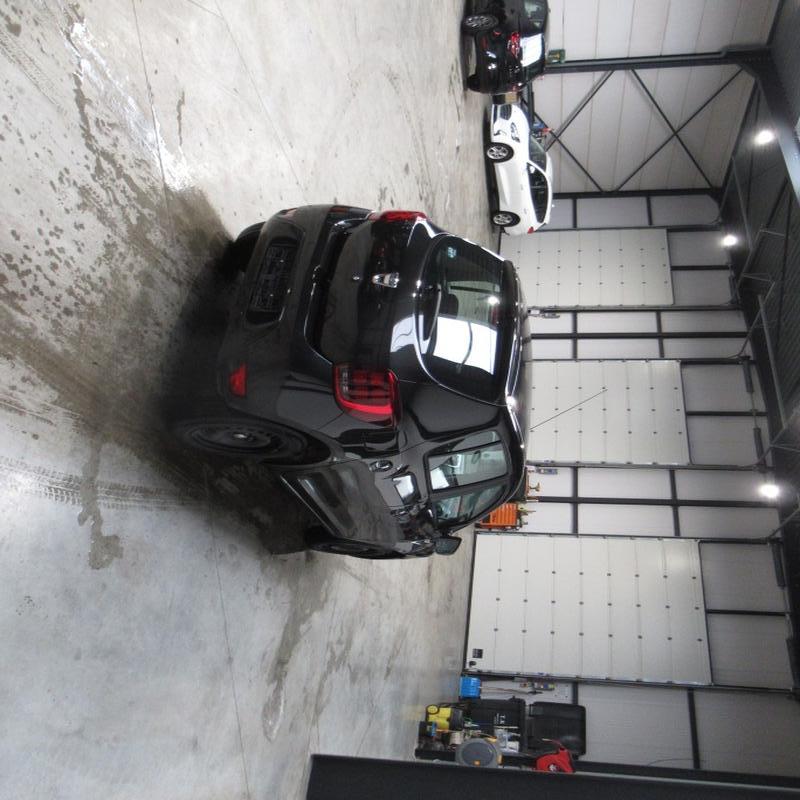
Aucun dommage détecté.
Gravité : aucun